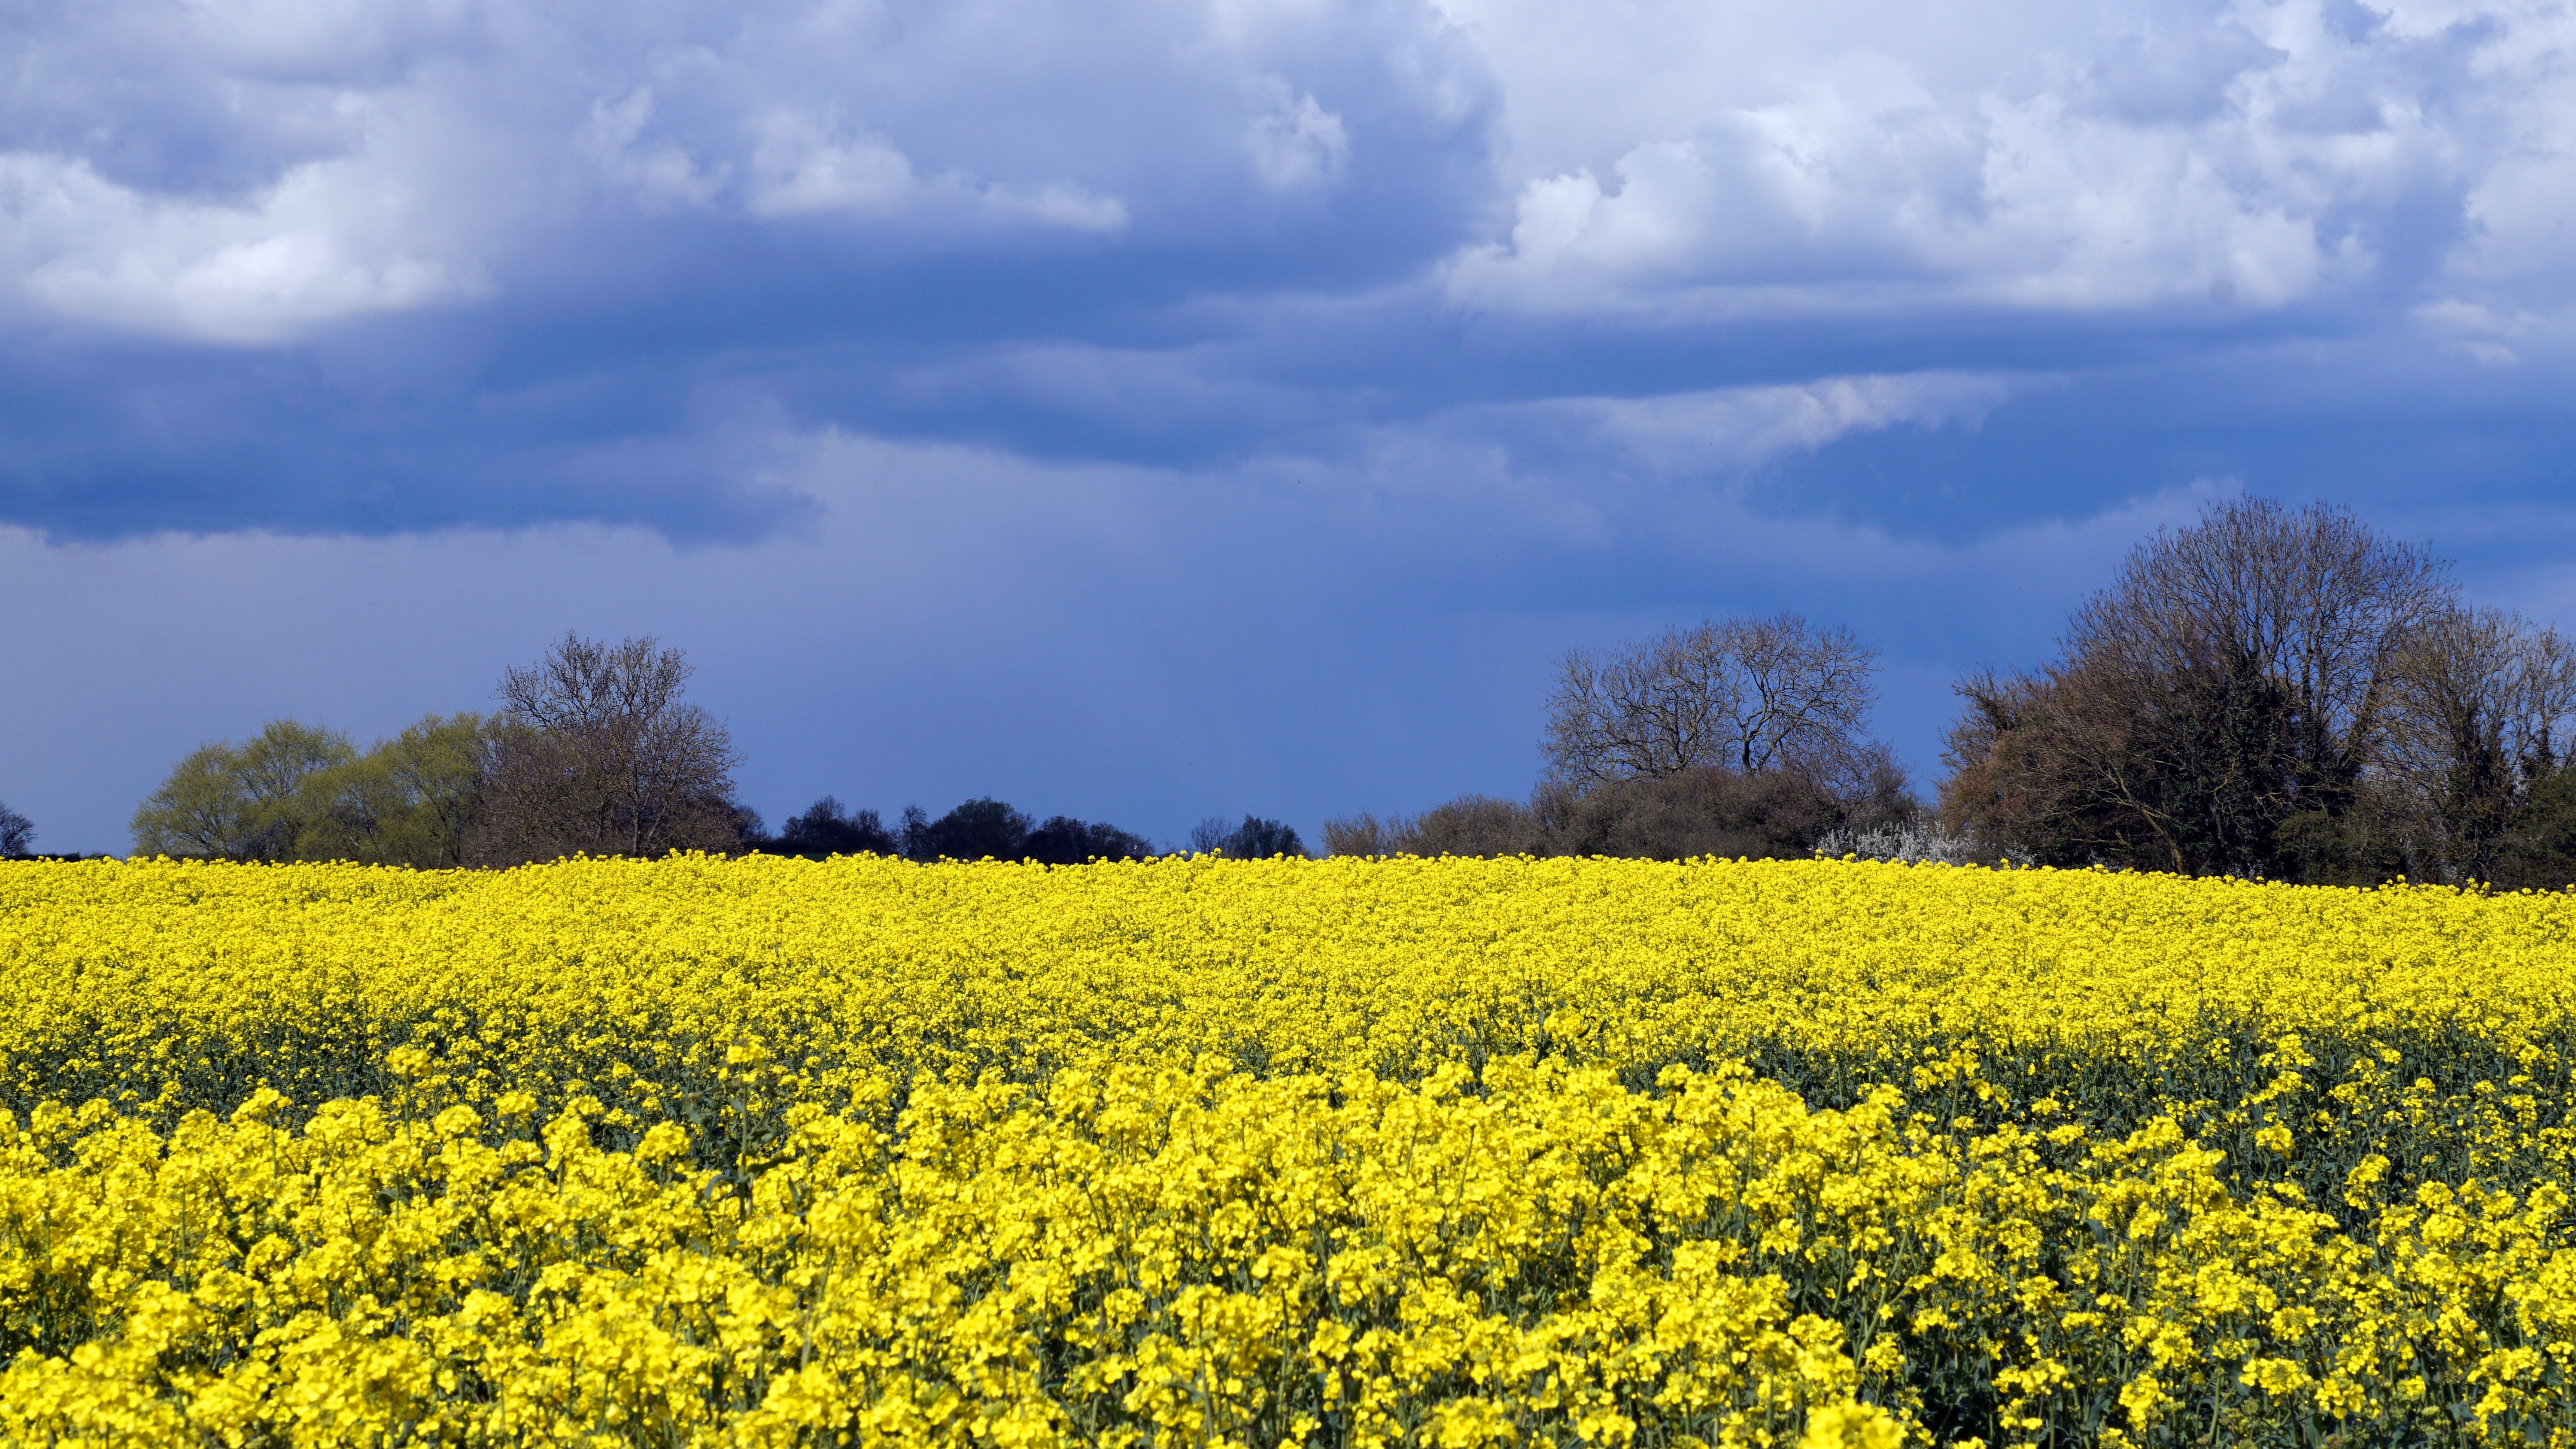
landscape, nature, grass, light, cloud, plant, sky, sunshine, sun, field, farm, meadow, prairie, countryside, flower, land, summer, environment, rural, food, spring, golden, farming, harvest, produce, vegetable, crop, grow, natural, scenery, yellow, agriculture, plain, farmland, rapeseed, wildflower, agricultural, cultivation, outdoors, grassland, growing, plantation, canola, brassica, organic, rural area, flowering plant, daisy family, grass family, land plant, mustard plant, mustard and cabbage family